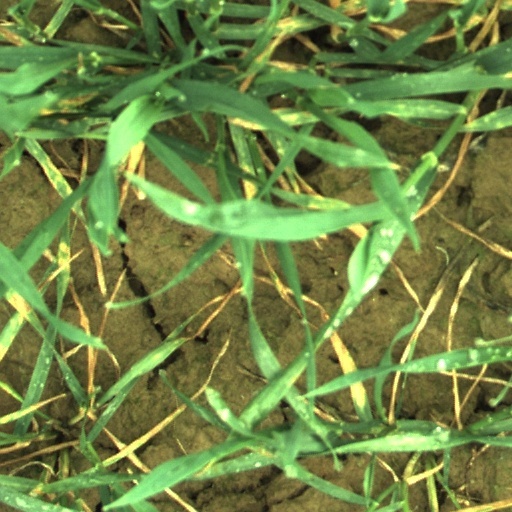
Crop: wheat